Good News (1947 film)

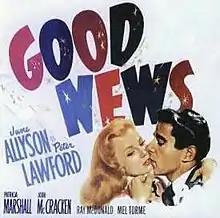
Poster for the 1947 film

Good News is a 1947 American Metro-Goldwyn-Mayer musical film based on the 1927 stage production of the same name. It starred June Allyson, Peter Lawford, Mel Tormé, and Joan McCracken. The screenplay by Betty Comden and Adolph Green was directed by Charles Walters in Technicolor.